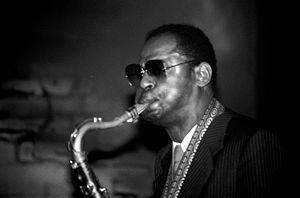
Le saxophoniste américain Archie Shepp en concert à Plougonven (Bretagne, France) en 1982.
Goddard College est un collège privé à faible taux de résidence ayant trois implantations aux États-Unis : Plainfield, Port Townsend et Seattle. Le collège propose des programmes de premier cycle et des cycles supérieurs. Avec des institutions antérieures datant de 1863, le Goddard College a été fondé en 1938 en tant qu'institution éducative expérimentale et non traditionnelle basée sur les idées de John Dewey : que l'expérience et l'éducation sont intimement liées.
Archie Vernon Shepp, né le 24 mai 1937 à Fort Lauderdale en Floride, est un saxophoniste de jazz afro-américain. Il joue principalement du saxophone ténor mais aussi du saxophone soprano, de la clarinette et du piano ; il est également chanteur, compositeur de jazz et dramaturge. Il est aussi connu pour ses prises de position afrocentriques dans les années 1960, dénonçant les injustices subies par les Afro-Américains, au sein du New York Contemporary Five ainsi que par des collaborations diverses avec Horace Parlan, et ses contemporains du New Thing at Newport, principalement Cecil Taylor et John Coltrane. Il est une des figures musicales du Black Arts Movement.
Le Printemps de Bourges Crédit mutuel, aussi appelé le Printemps, est un festival de musique en France, fondé du 6 au 10 avril 1977 à Bourges, dans le département du Cher.